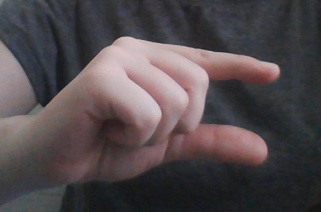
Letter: dal